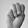
ASL letter: M